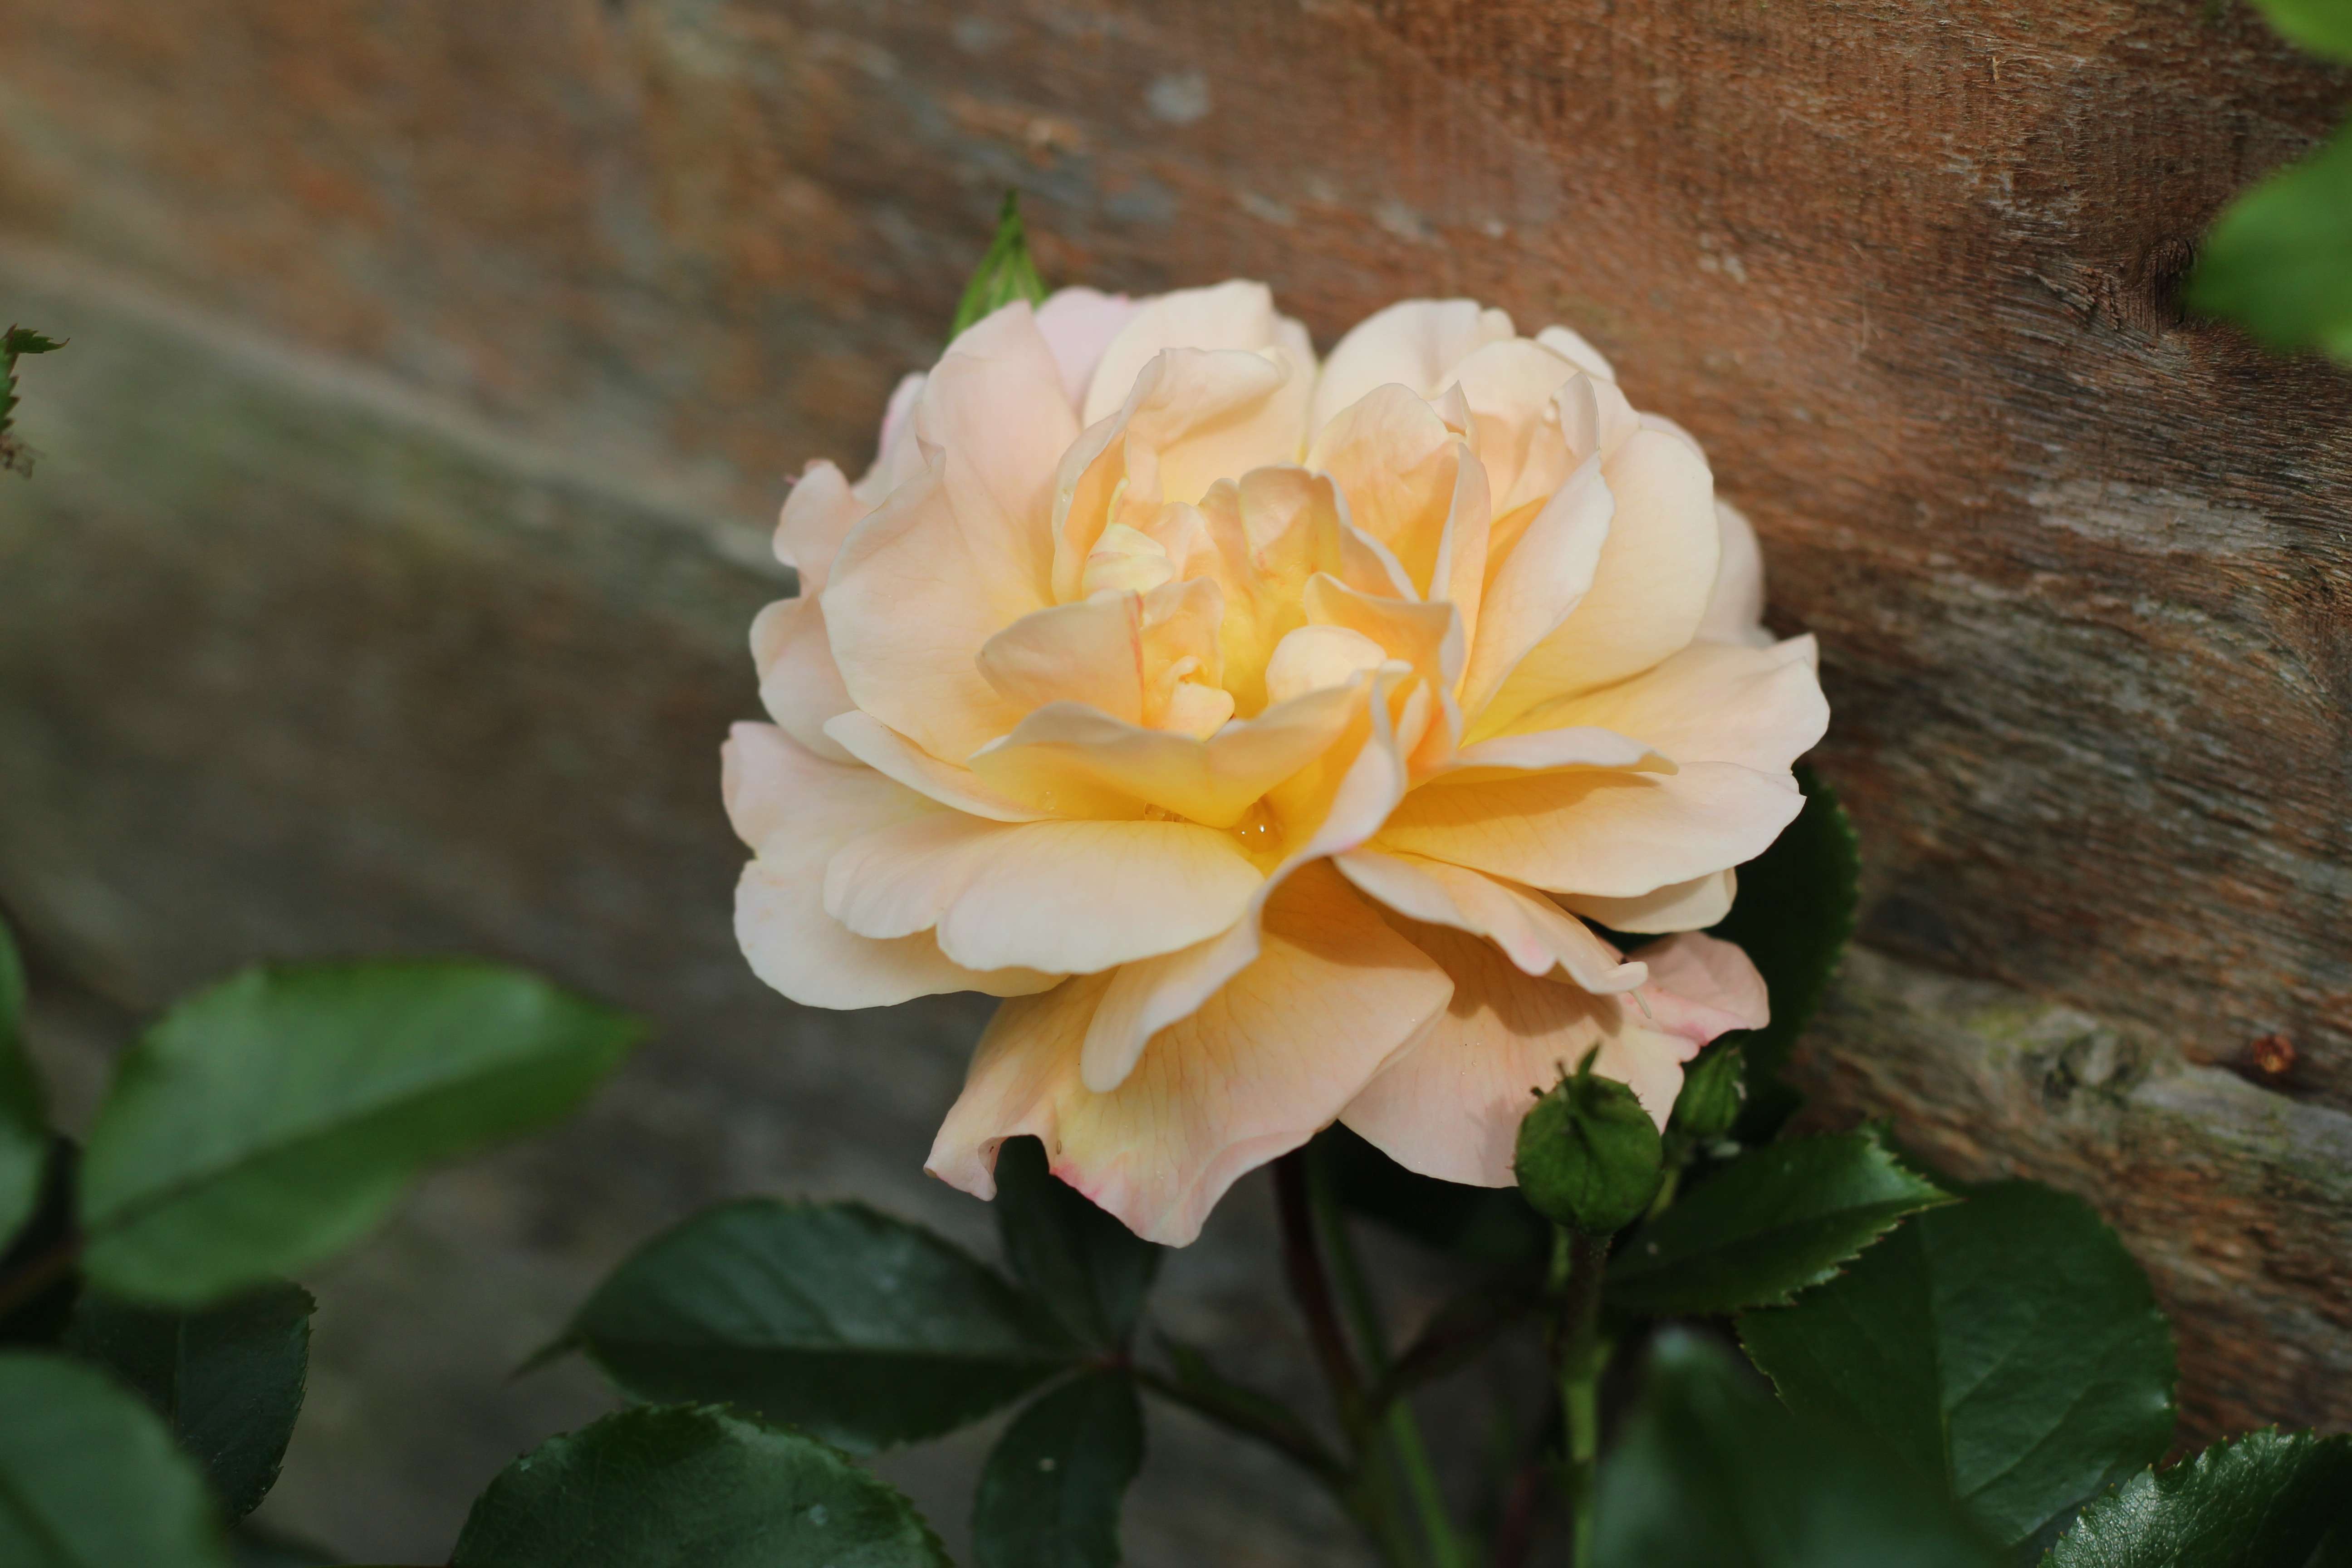
plant, flower, petal, summer, rose, spring, botany, yellow, garden, flora, shrub, floribunda, flowering plant, garden roses, rose family, land plant